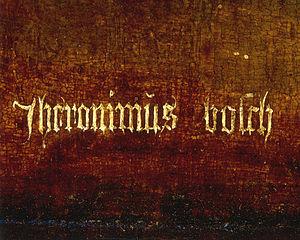
La liste des œuvres de Jérôme Bosch recense la quarantaine de peintures et de dessins réalisés par cet artiste ainsi que la plupart des autres œuvres attribués à celui-ci ou à son atelier.